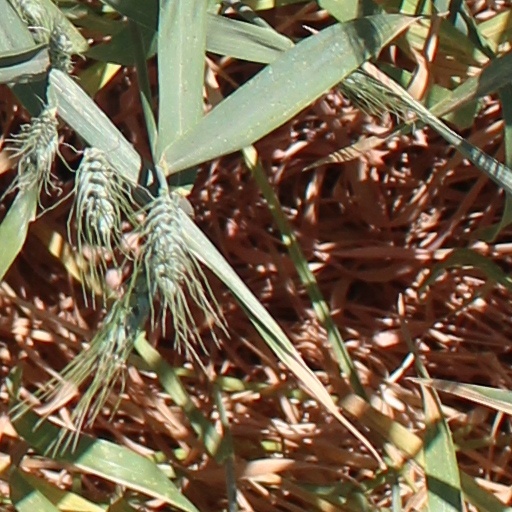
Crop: wheat